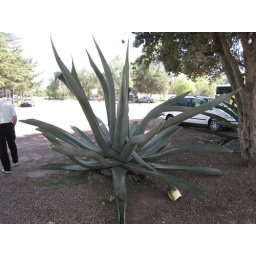
killer aloe plant with our van in the back